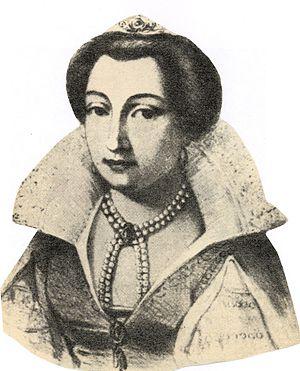
Cet article présente la liste des duchesses de Bouillon, par mariage ou de plein droit.
Élisabeth Flandrika, dite aussi Élisabeth de Nassau, duchesse de Bouillon, est la seconde épouse d'Henri de la Tour d'Auvergne, prince de Sedan, et la mère de Frédéric-Maurice, dernier prince de Sedan, et d'Henri, plus connu sous le nom Turenne, célèbre maréchal de France.
Cette liste des seigneurs et princes de Sedan dresse la liste des personnes qui ont exercé la fonction de chef d'État de la seigneurie puis de la principauté de Sedan, du XIIIᵉ siècle à 1642, des héritiers de Sedan et des prétendants au trône de Sedan de 1594 à 1789 et des dames et princesses consorts de Sedan.